George Wakeman

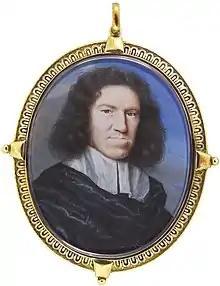
Portrait of Sir George Wakeman (by Nicholas Dixon)

Sir George Wakeman (died 1688) was an English medical doctor, who was royal physician to Catherine of Braganza, Consort of Charles II of England. In 1678, in the allegations of the fabricated Popish Plot, he was falsely accused of treason by Titus Oates, who had gained the backing of Thomas Osborne, 1st Earl of Danby, the effective head of the English government. Oates accused Wakeman of conspiring to kill the King with the help of the Jesuits, and to put his brother James, Duke of York on the throne in his place. At his trial in 1679 Wakeman was acquitted, the first sign that the public was beginning to lose faith in the reality of the Plot.